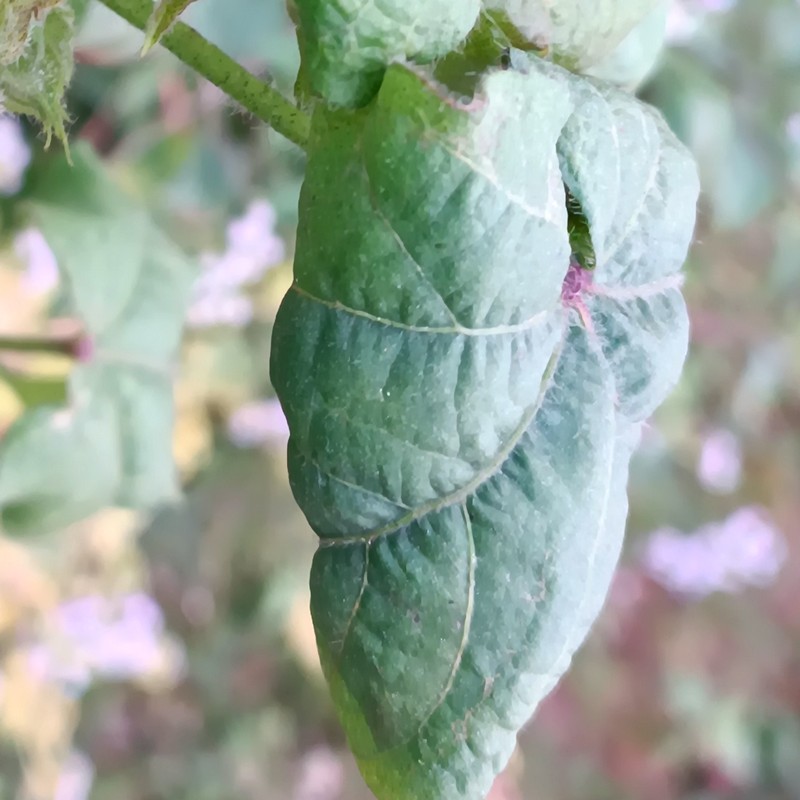
Label: Curl Virus